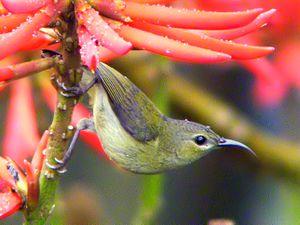
Le Souimanga de Christina est une espèce de passereaux appartenant à la famille des Nectariniidae.